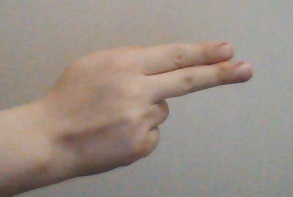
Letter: ain